Relief Line (Toronto)

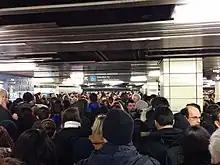
Bloor–Yonge station during a service disruption on Line 1 Yonge–University in 2015

The purpose of the Relief Line is to help reduce current and projected congestion in downtown Toronto. In 2012, it was becoming apparent to the Toronto Transit Commission (TTC) and Metrolinx that even with proposed improvements, Line 1 Yonge–Universityand particularly Bloor–Yonge station, the main interchange with Line 2 Bloor–Danforthwere facing significant capacity constraints. In 2011, Line 1 was officially over capacity between and stations. After fully converting the line's fleet to higher-capacity Toronto Rocket trains, the section between St. Clair and Bloor–Yonge stations was no longer officially over capacity. However, by 2015, Line 1 still operated 11 percent over its capacity south of Line 2 during the morning rush hour. The future implementation of automatic train control will help further increase the capacity of Line 1 to 33,000 people per hour per direction. Other factors are expected to reduce demand such as the extension of the University portion of Line 1 into Vaughan and other local transit improvements. However, after factoring in population and employment growth and the proposed extension of Line 1 north into Richmond Hill, Metrolinx projects it will be at 96 percent of its capacity by 2031 even with committed improvements. The Relief Line will provide an alternate route for commuters heading downtown by allowing them to bypass the most congested segment of Line 1 and avoid transferring at Bloor–Yonge station.